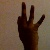
The image shows a hand gesture representing the number 9 in Indian Sign Language.